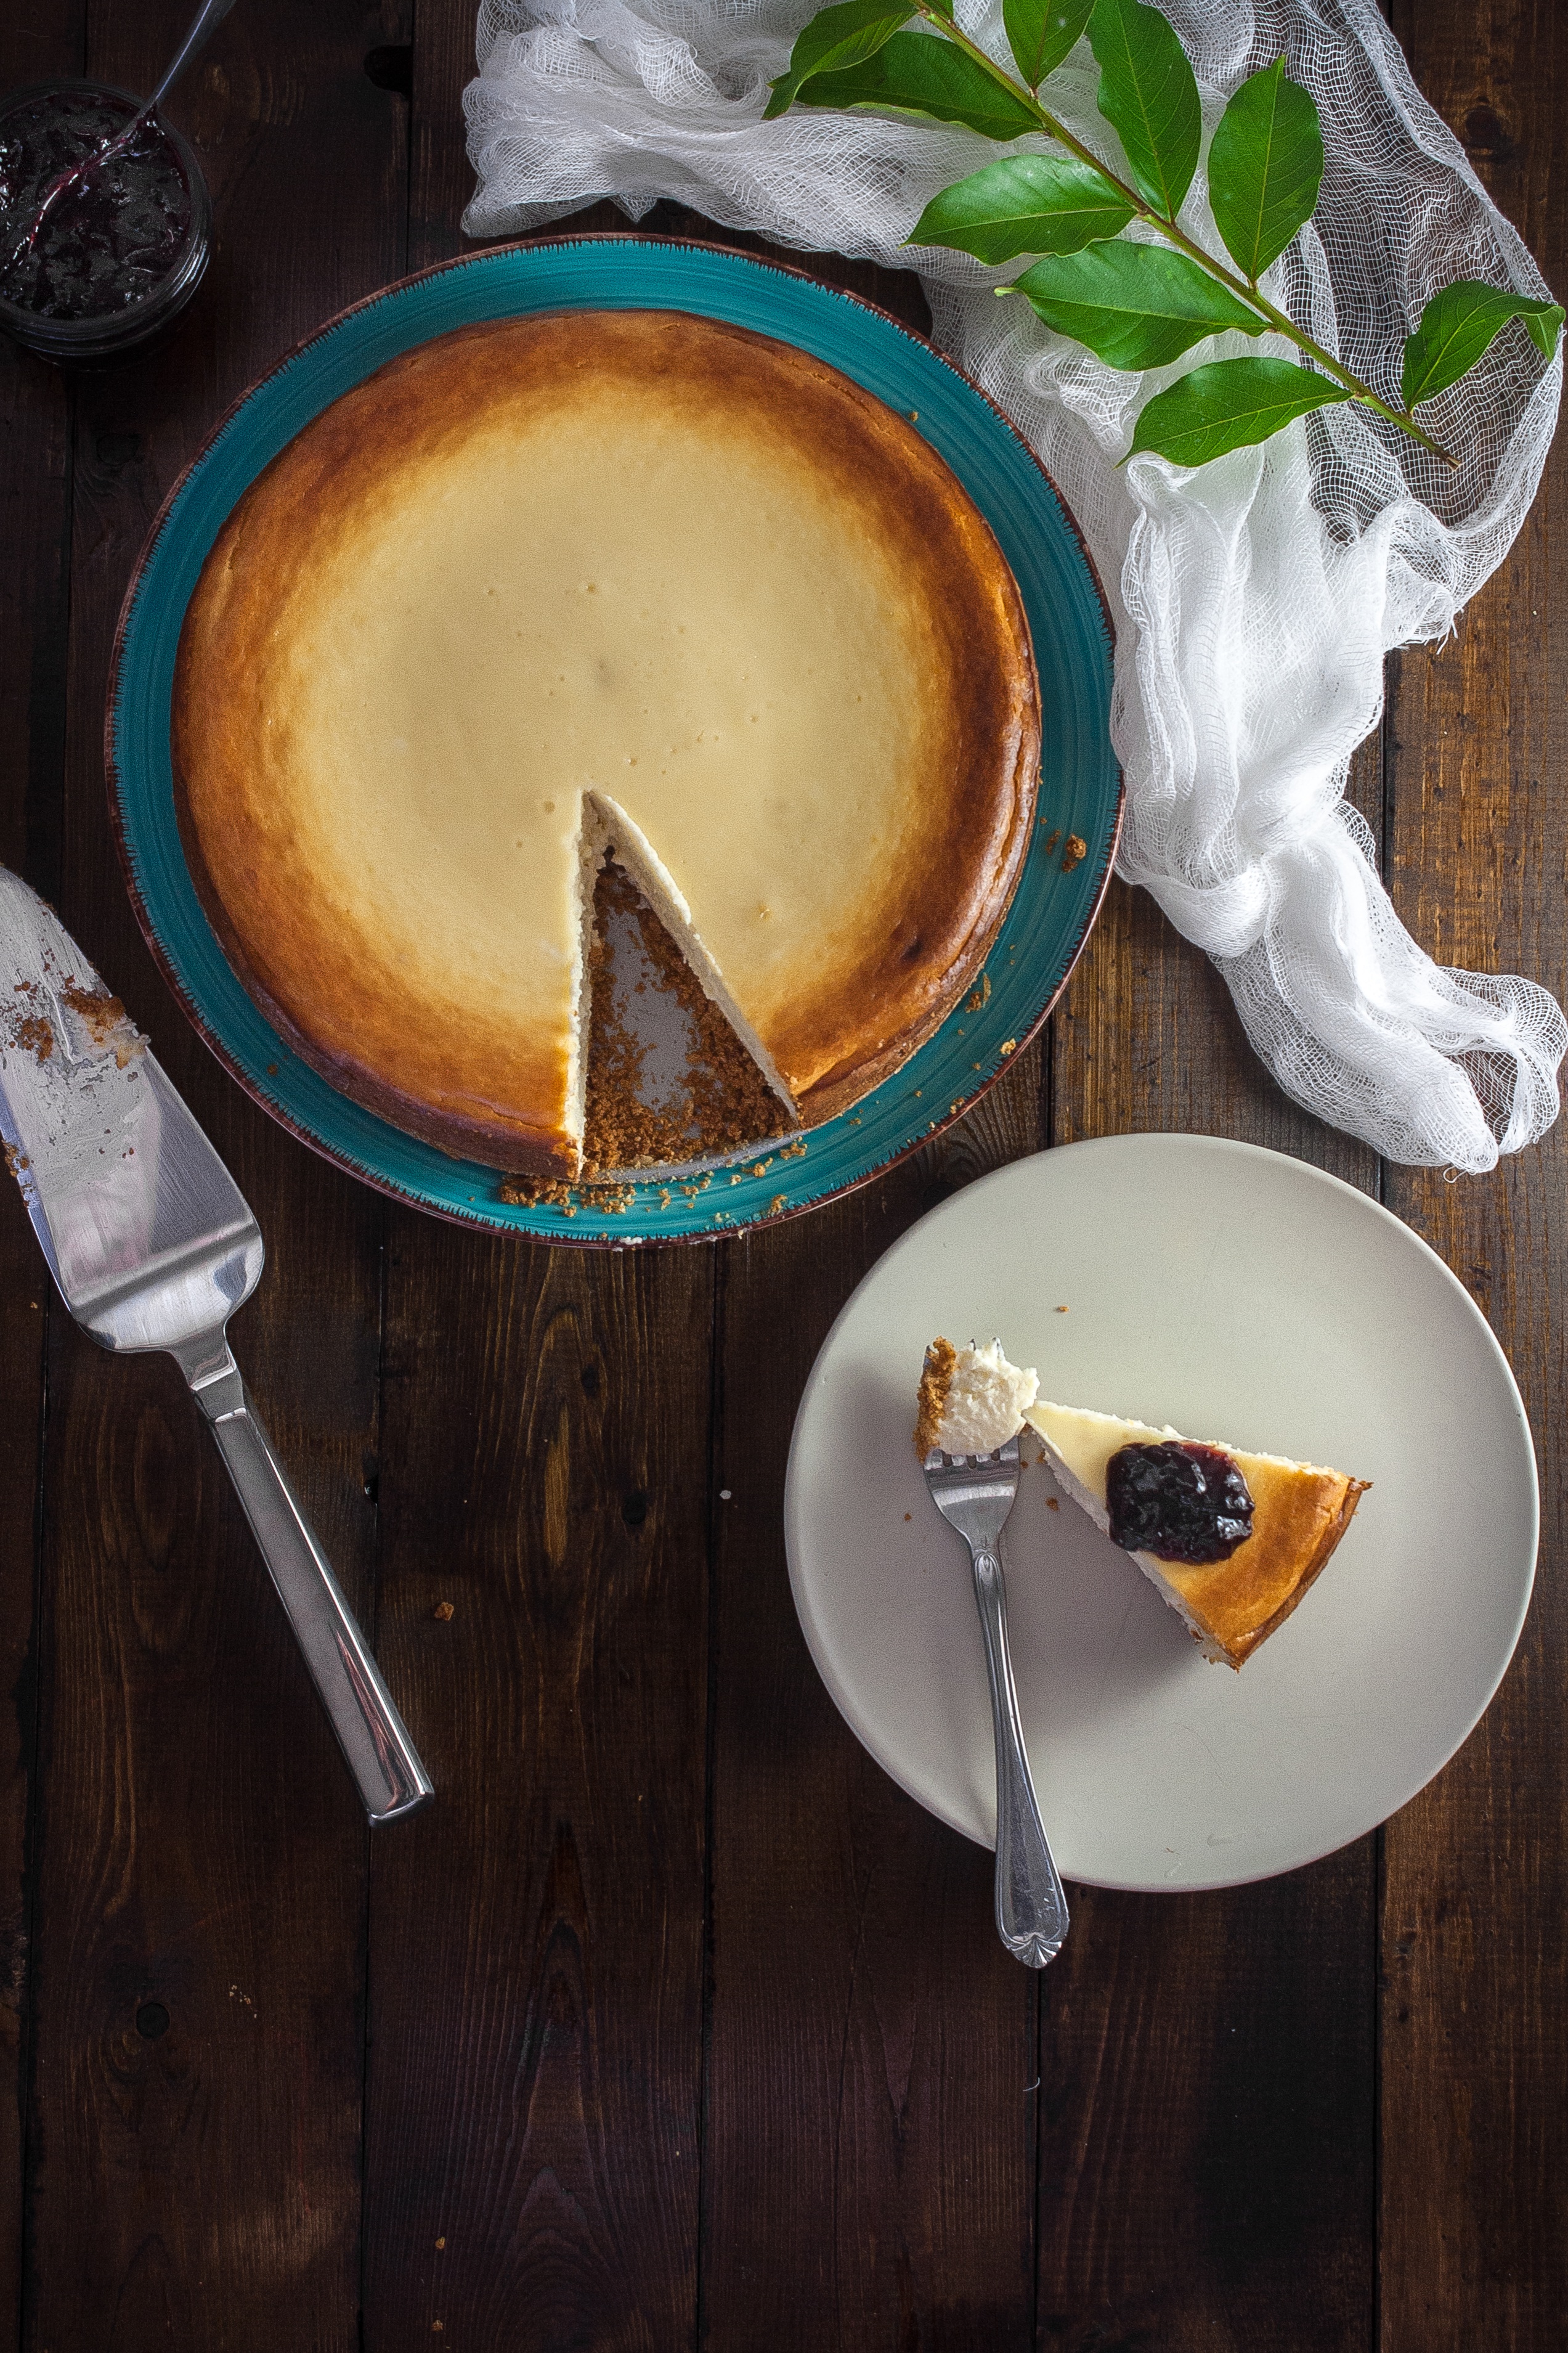
table, white, berry, sweet, restaurant, food, produce, plate, fresh, drink, gourmet, dessert, lighting, cream, delicious, cake, homemade, still life, slice, pie, pastry, cheese, painting, baked, wooden, tasty, dairy, cheesecake, still life photography